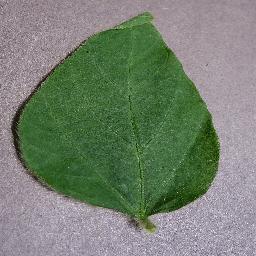
Label: Soybean___healthy